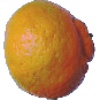
Label: Mandarine 1